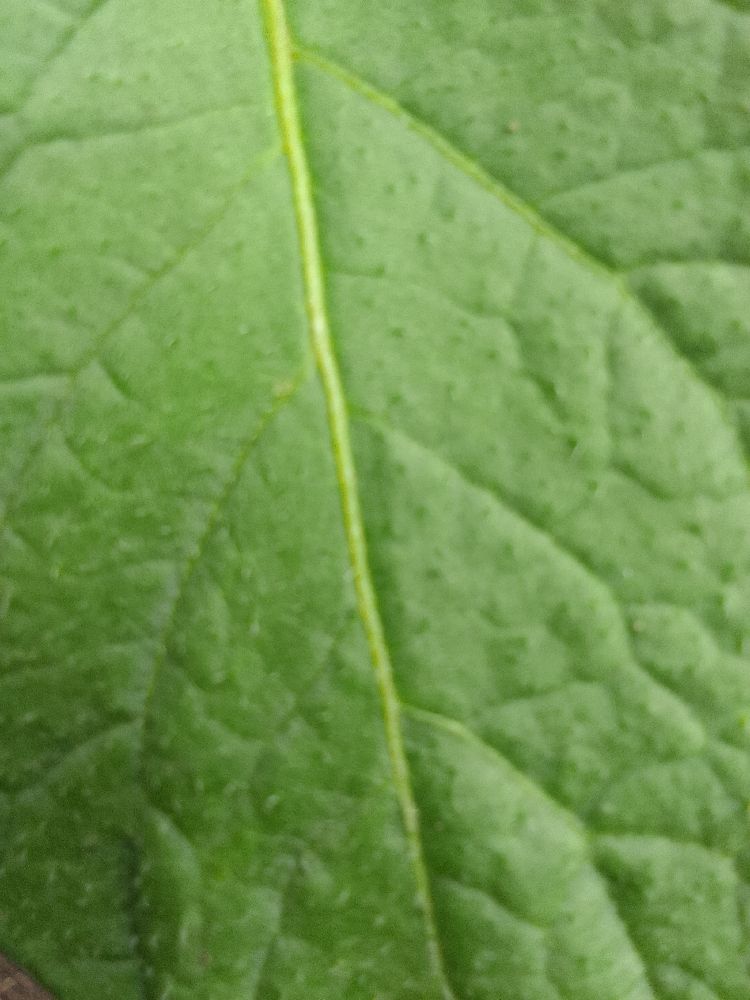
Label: Healthy